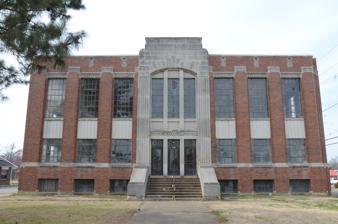
Building: Scott County Courthouse (Arkansas)
Country: United States of America
Year built: 1933
United States historic place Scott County Courthouse U.S. National Register of Historic Places U.S. Historic district Contributing property Location in Arkansas Show map of Arkansas Location in United States Show map of the United States Location 252 S. Main St., Waldron, Arkansas Coordinates 34°53′56″N 94°5′26″W / 34.89889°N 94.09056°W / 34.89889; -94.09056 Area 1 acre (0.40 ha) Built 1933 ( 1933 ) Architect Bassham & Wheeler Architectural style Art Deco Part of Waldron Commercial Historic District ( ID08000943 ) NRHP reference No. 89001971 Significant dates Added to NRHP November 13, 1989 Designated CP September 25, 2008 The former Scott County Courthouse is located at 252 South Main Street in Waldron, Arkansas .  The current facility is located on 1st Street.  The old courthouse is a two-story brick Art Deco building, set on a high foundation, and with a flat roof that has a parapet .  The building was designed by Bassham & Wheeler of Fort Smith , and was built in 1934 with funding from the Works Progress Administration .  It replaced an older building on the same site that was destroyed by fire. The building was listed on the National Register of Historic Places in 1989; it is also a contributing element to the Waldron Commercial Historic District . In 2022, the Scott County Museum of History opened in the building. See also National Register of Historic Places listings in Scott County, Arkansas References